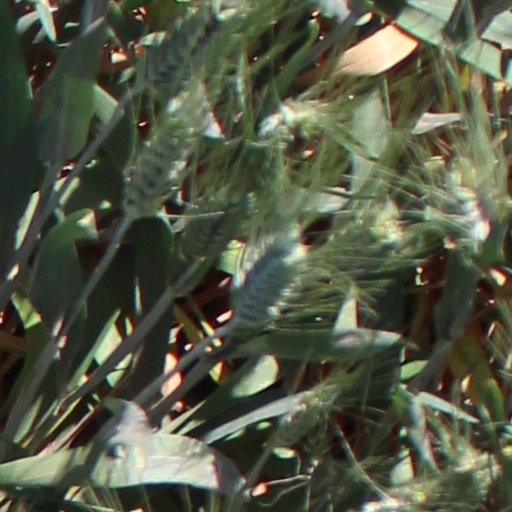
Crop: wheat